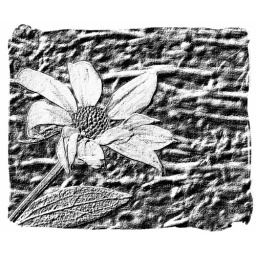
....I was playing today!! :~Qa yellow flower found in my fave neighourhood park!!